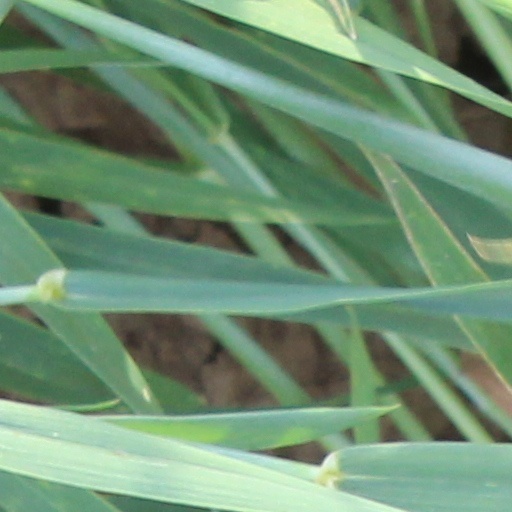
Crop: wheat